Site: brandenburg
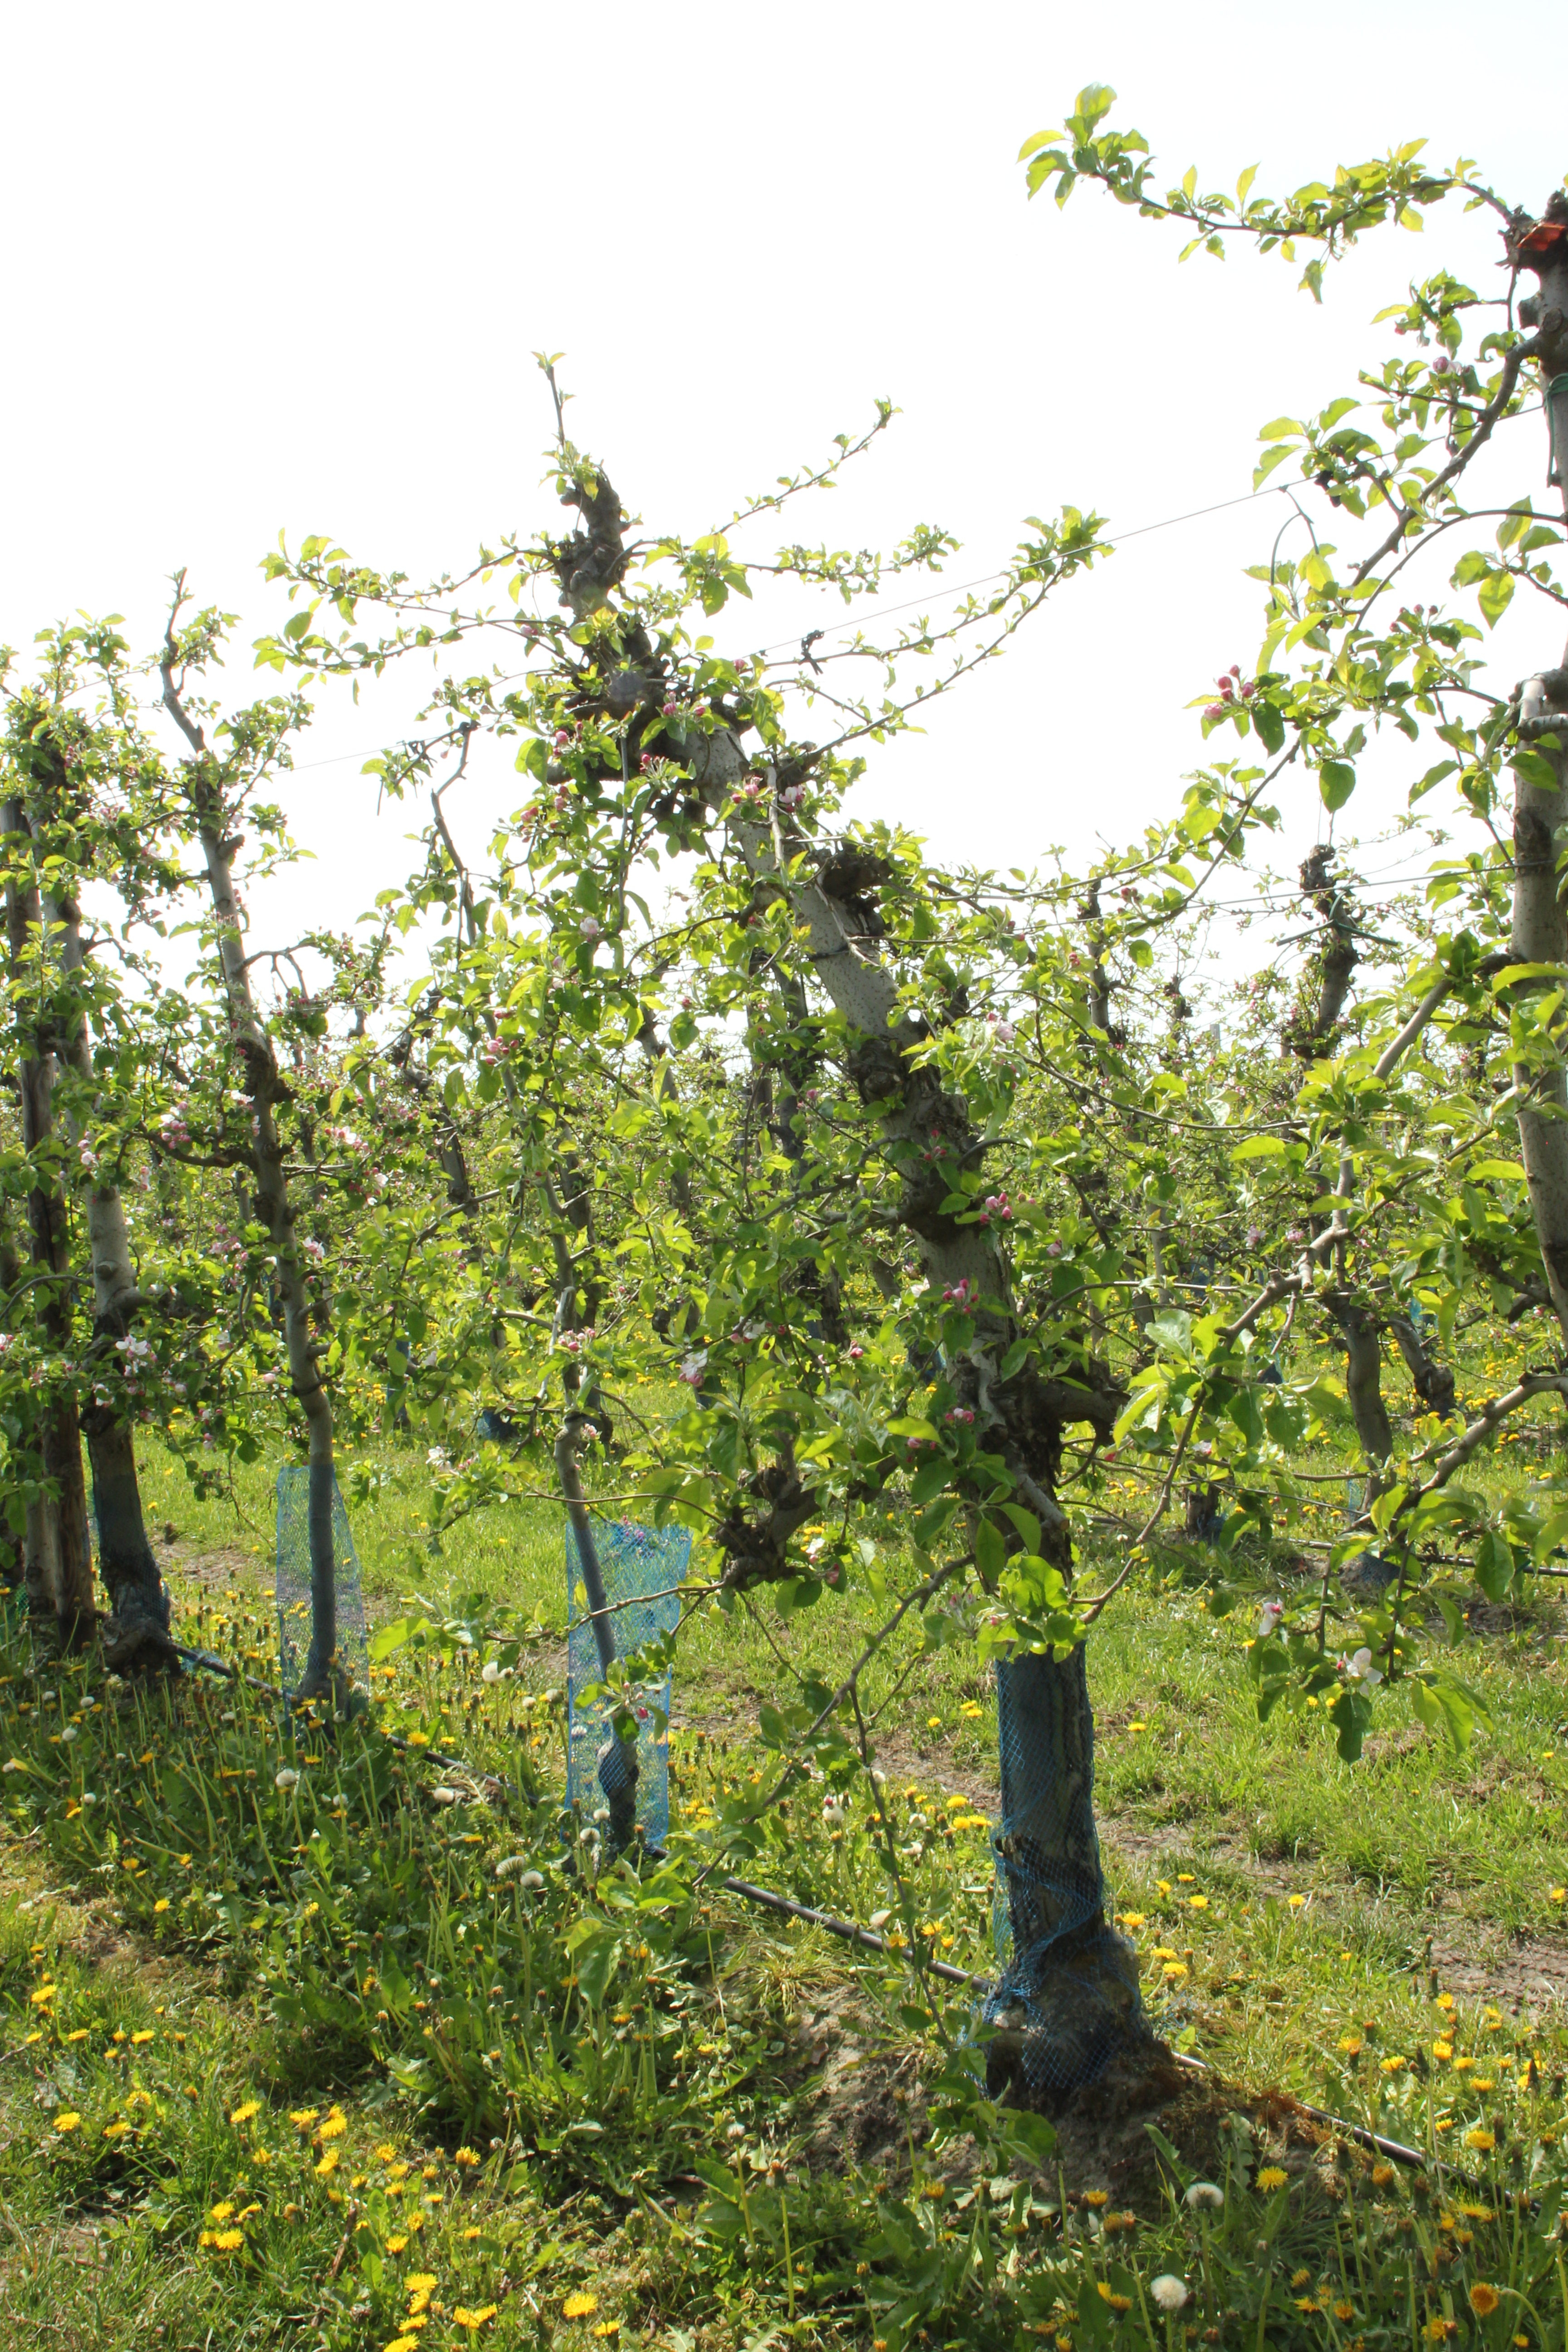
Growth stage (BBCH 60): Flowering